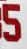
Number: 5